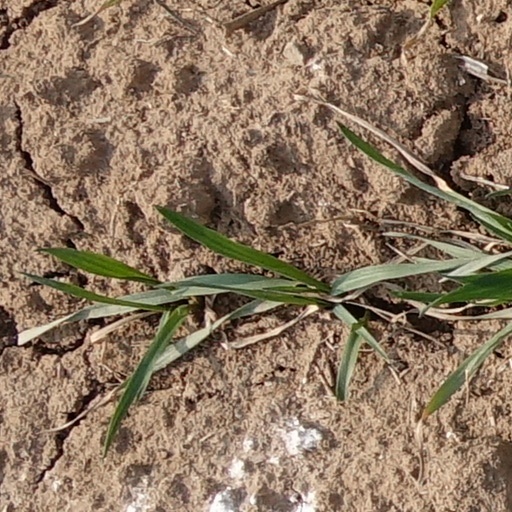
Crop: wheat